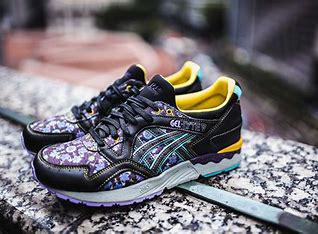
Brand: Asics
Model: Gel Lyte 3